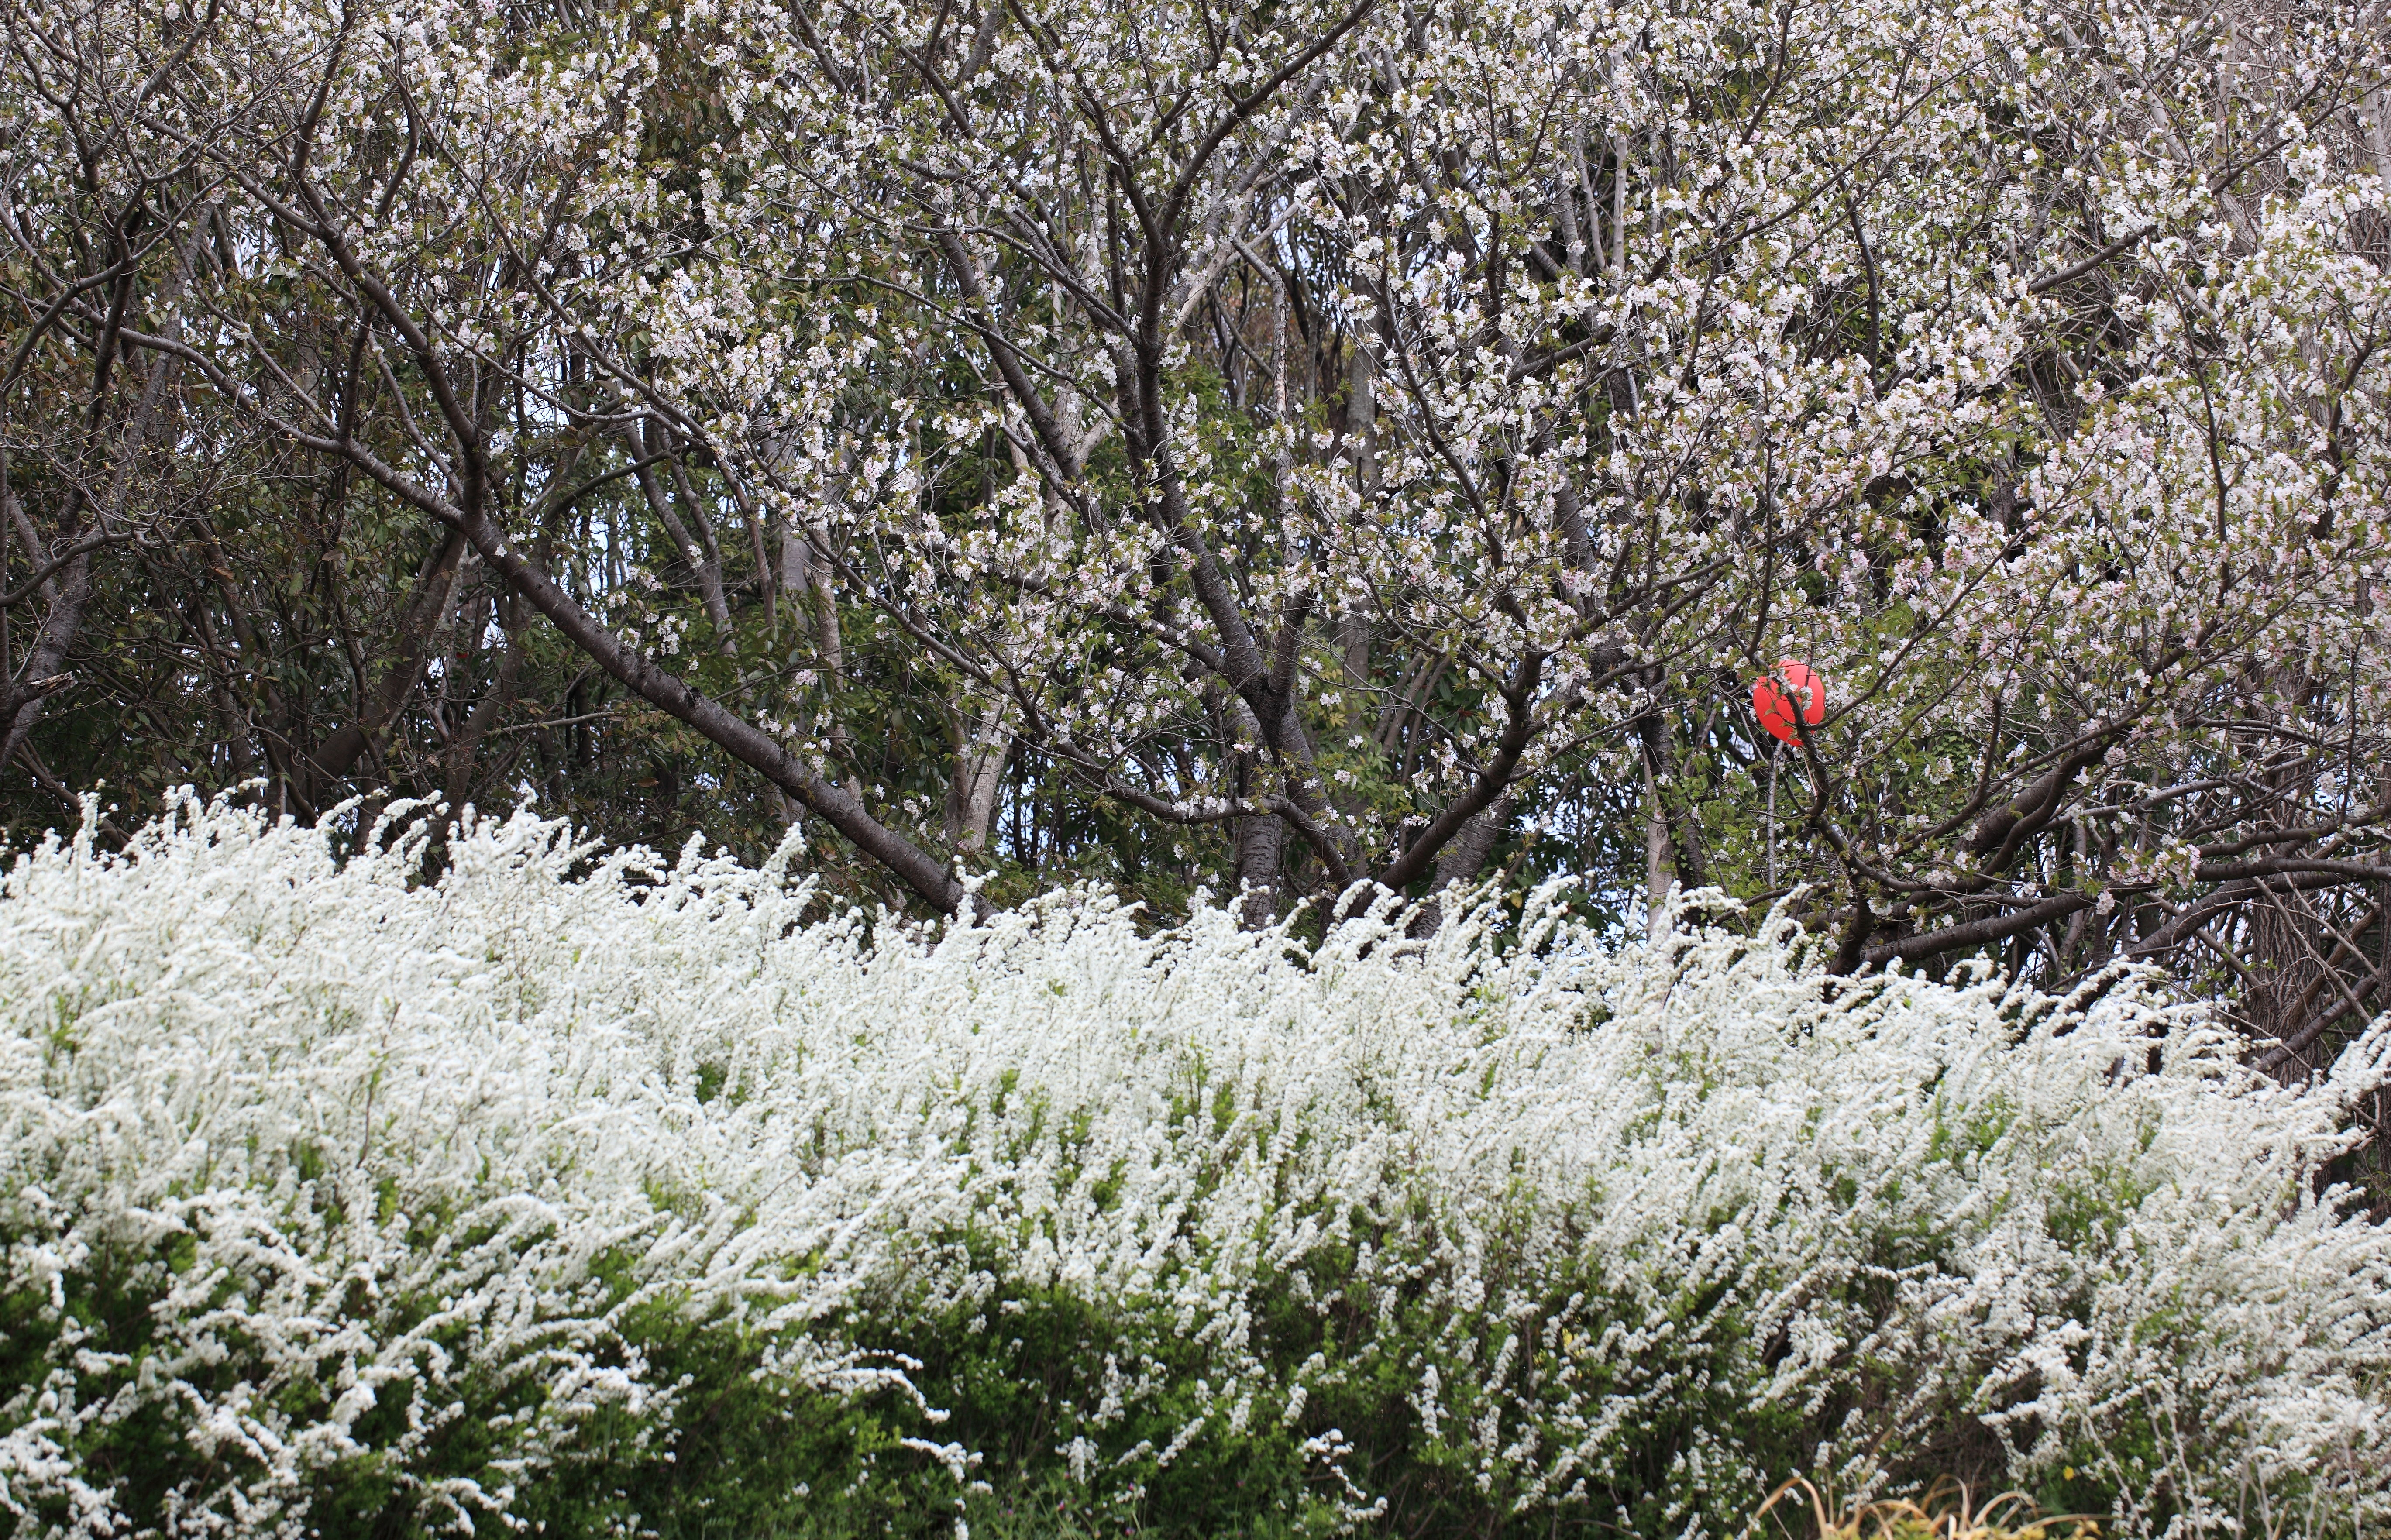
nature, grass, blossom, plant, meadow, flower, frost, spring, high, park, botany, garden, flora, wildflower, cool image, shrub, 5d, hires, meadowsweet, i, markii, hi, res, resolution, chiba, aobanomorikouen, spiraea, thunbergii, thunberg, flowering plant, land plant